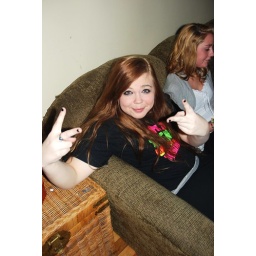
all the girls standing in the line for the bathroom 084